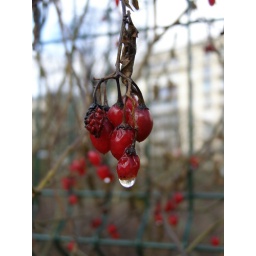
A drop of water on some red berries in the Bois de Bolougne on the way to the Chateau de Bagatelle.